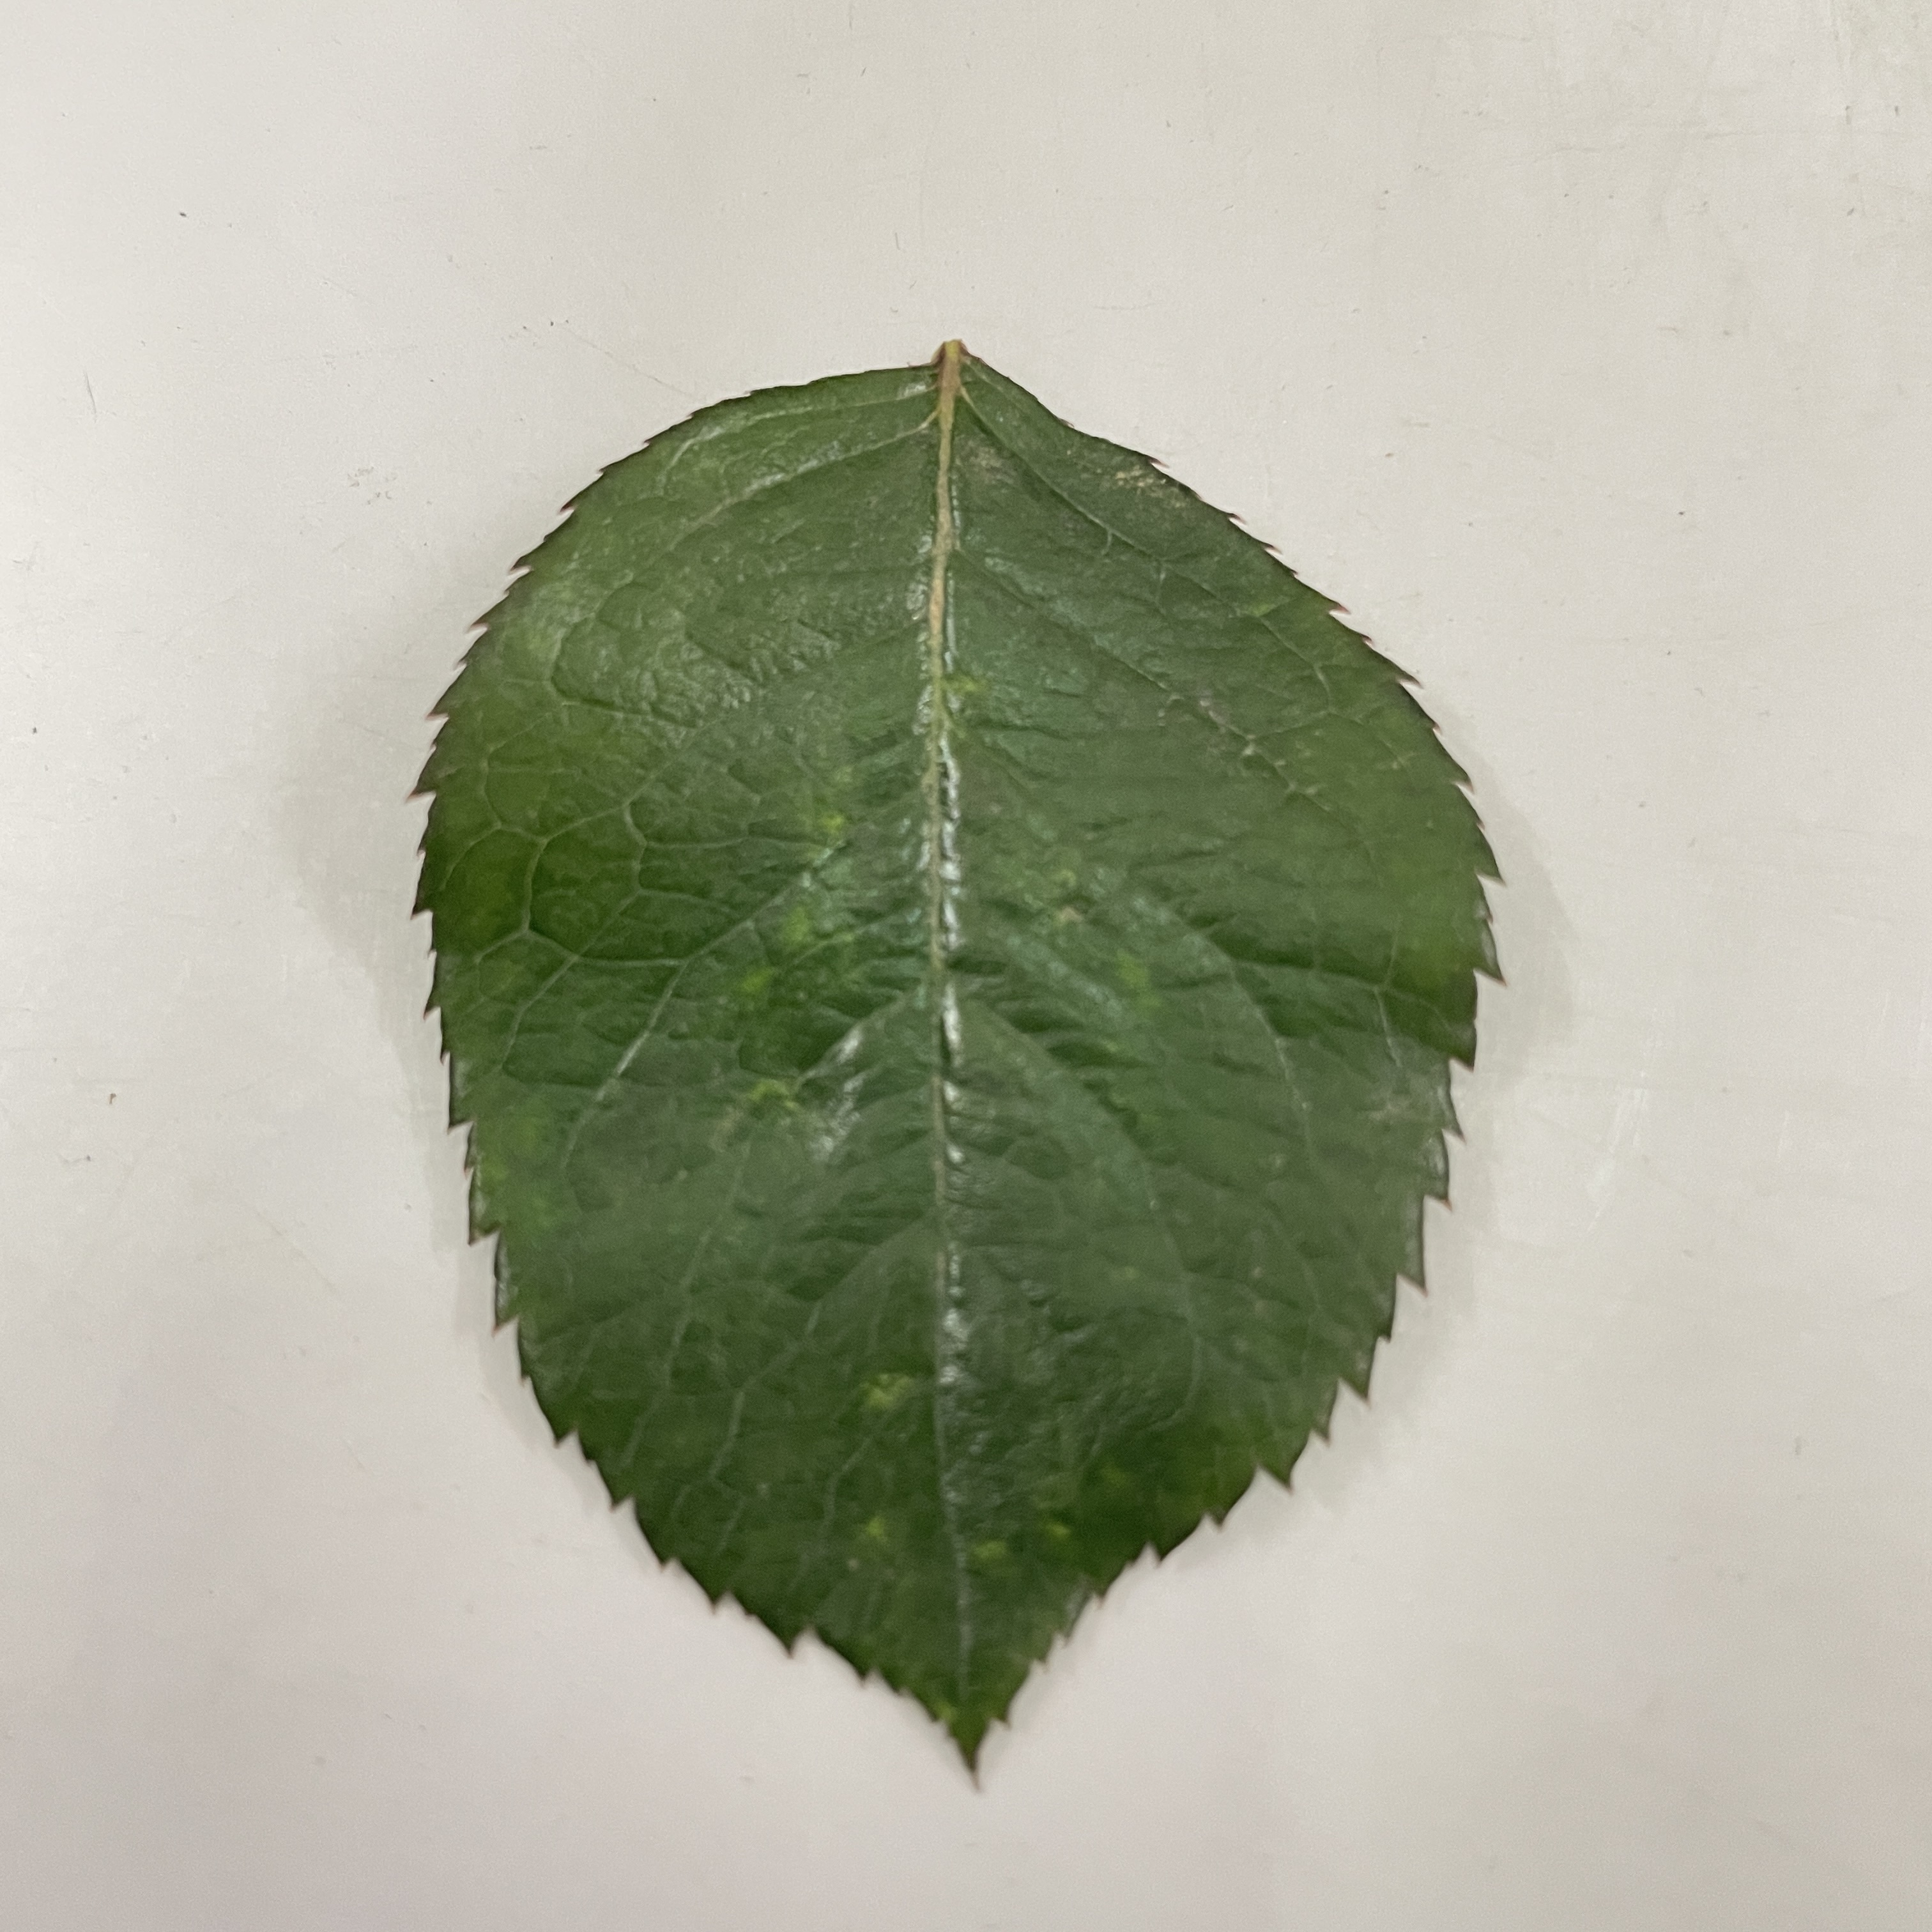
Label: Healthy Leaf